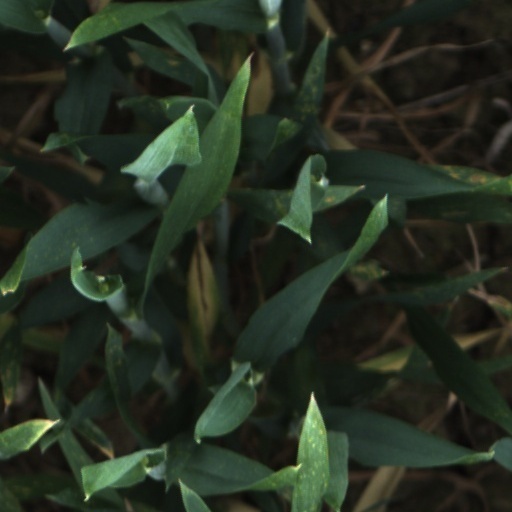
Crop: wheat